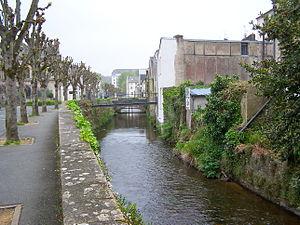
Le Jarlot est une rivière bretonne du Finistère. Long de 21 km, il prend sa source à Lannéanou dans les monts d'Arrée et conflue avec le Queffleut pour former, parvenu à Morlaix le Dossen ou rivière de Morlaix.